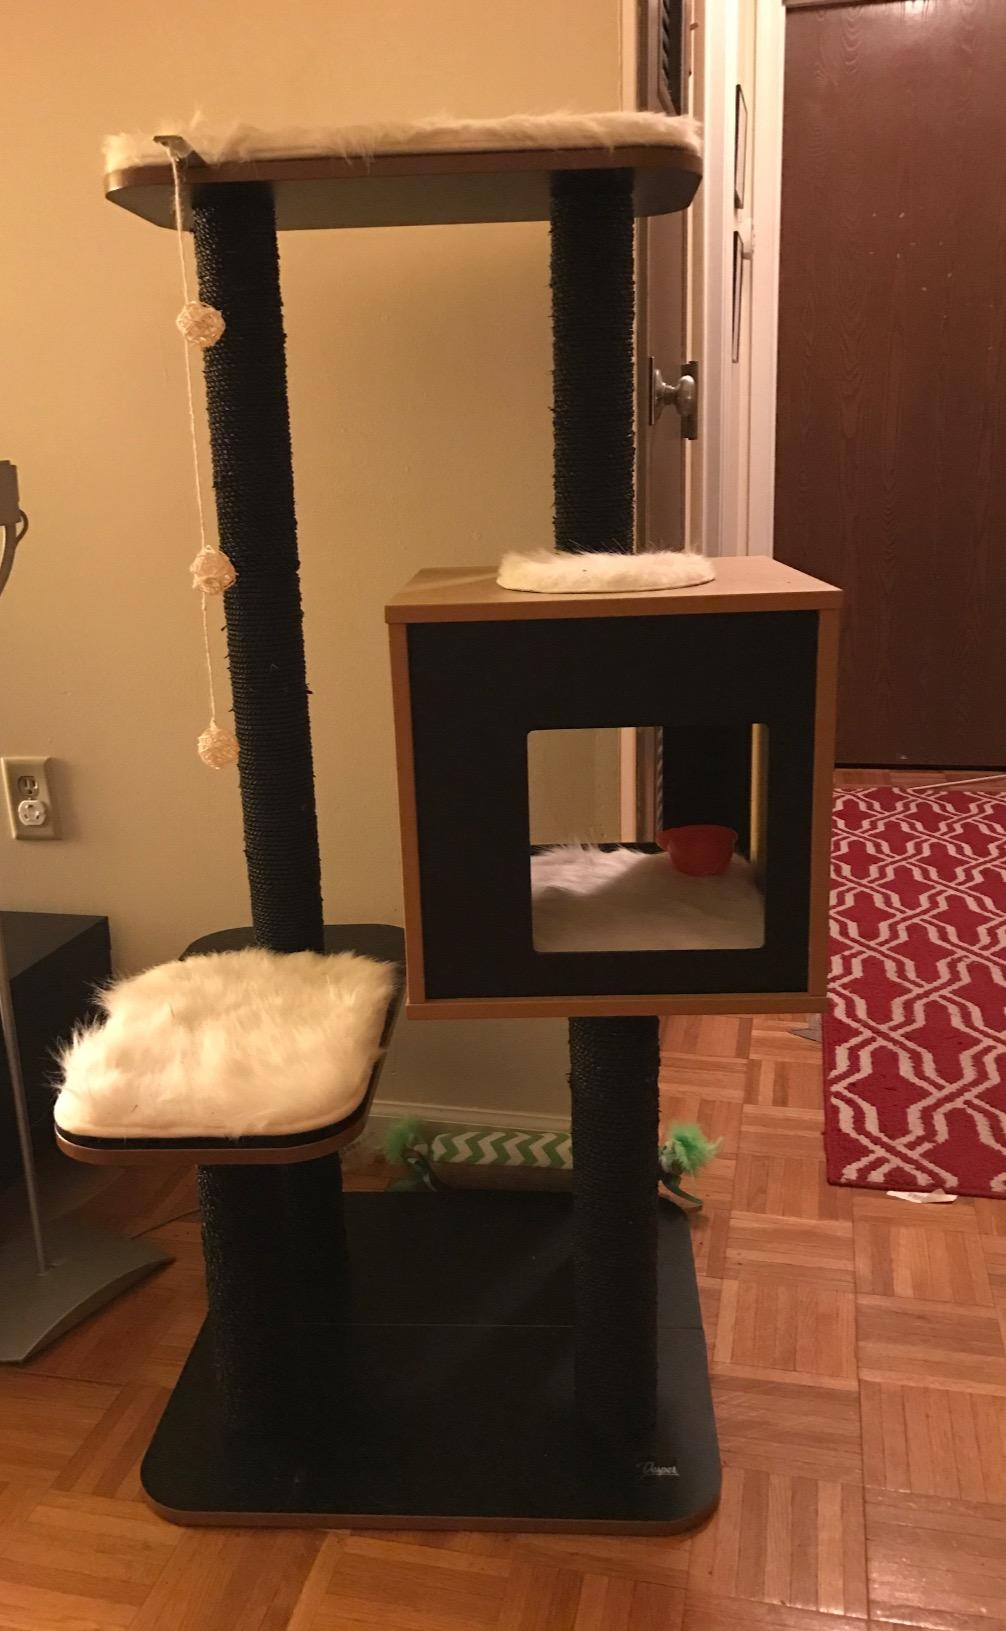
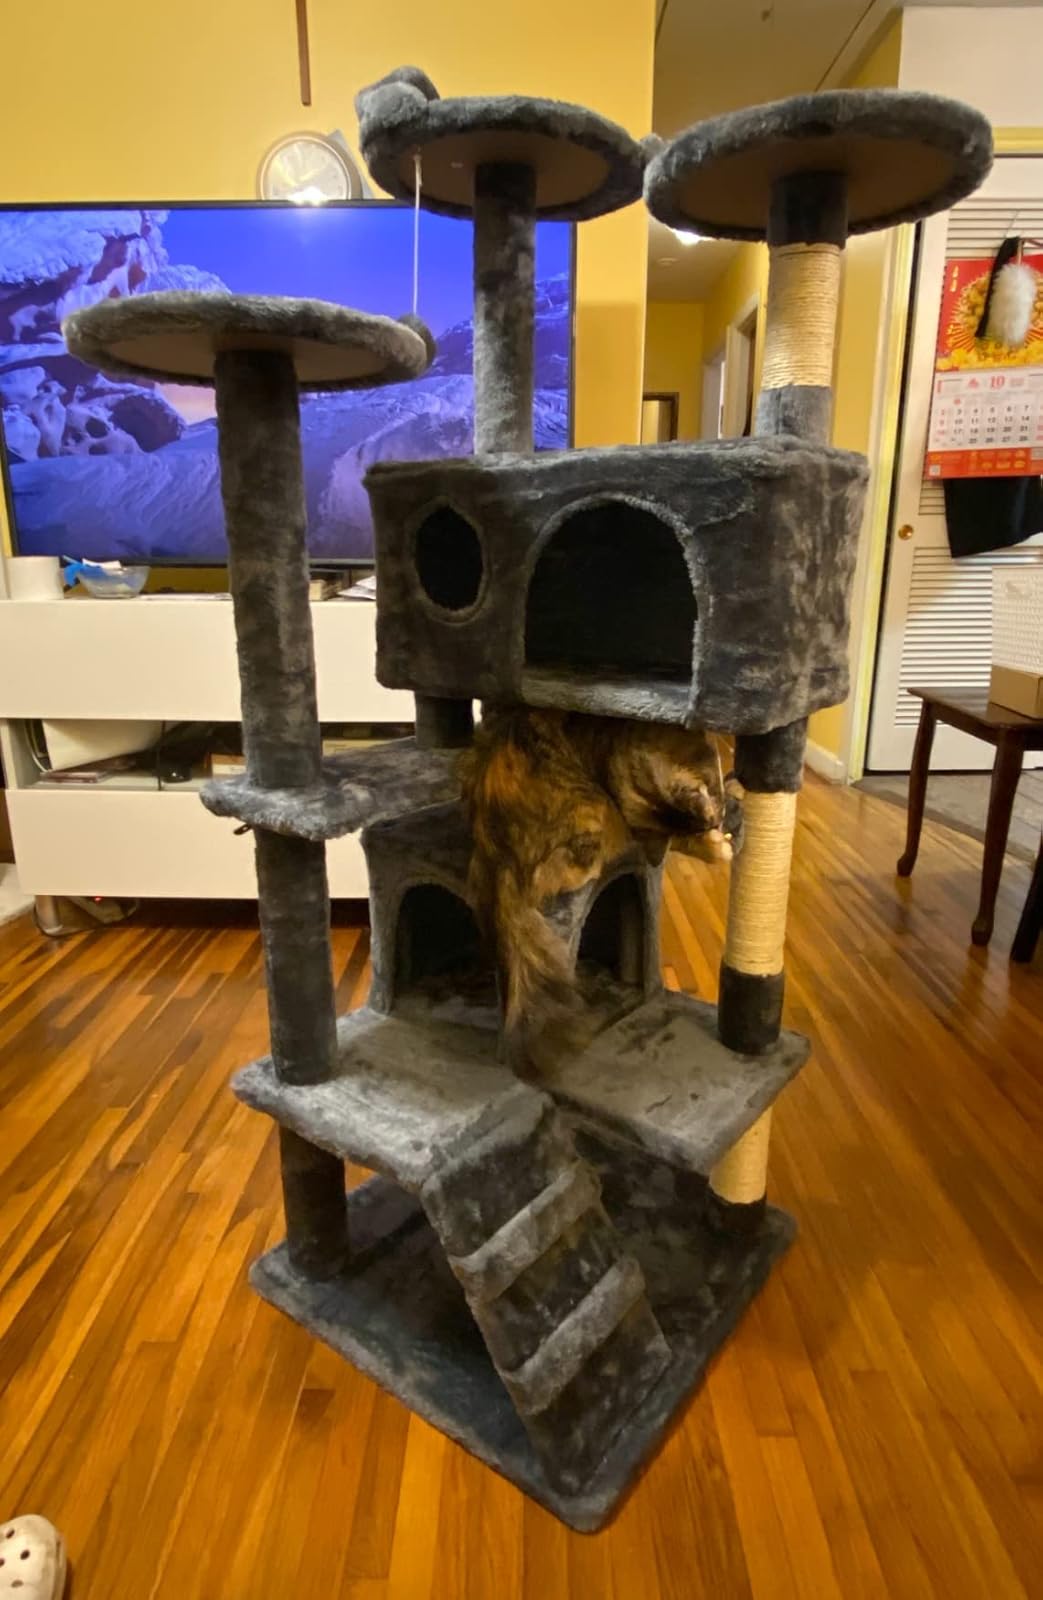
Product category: items_cat tree
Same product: no